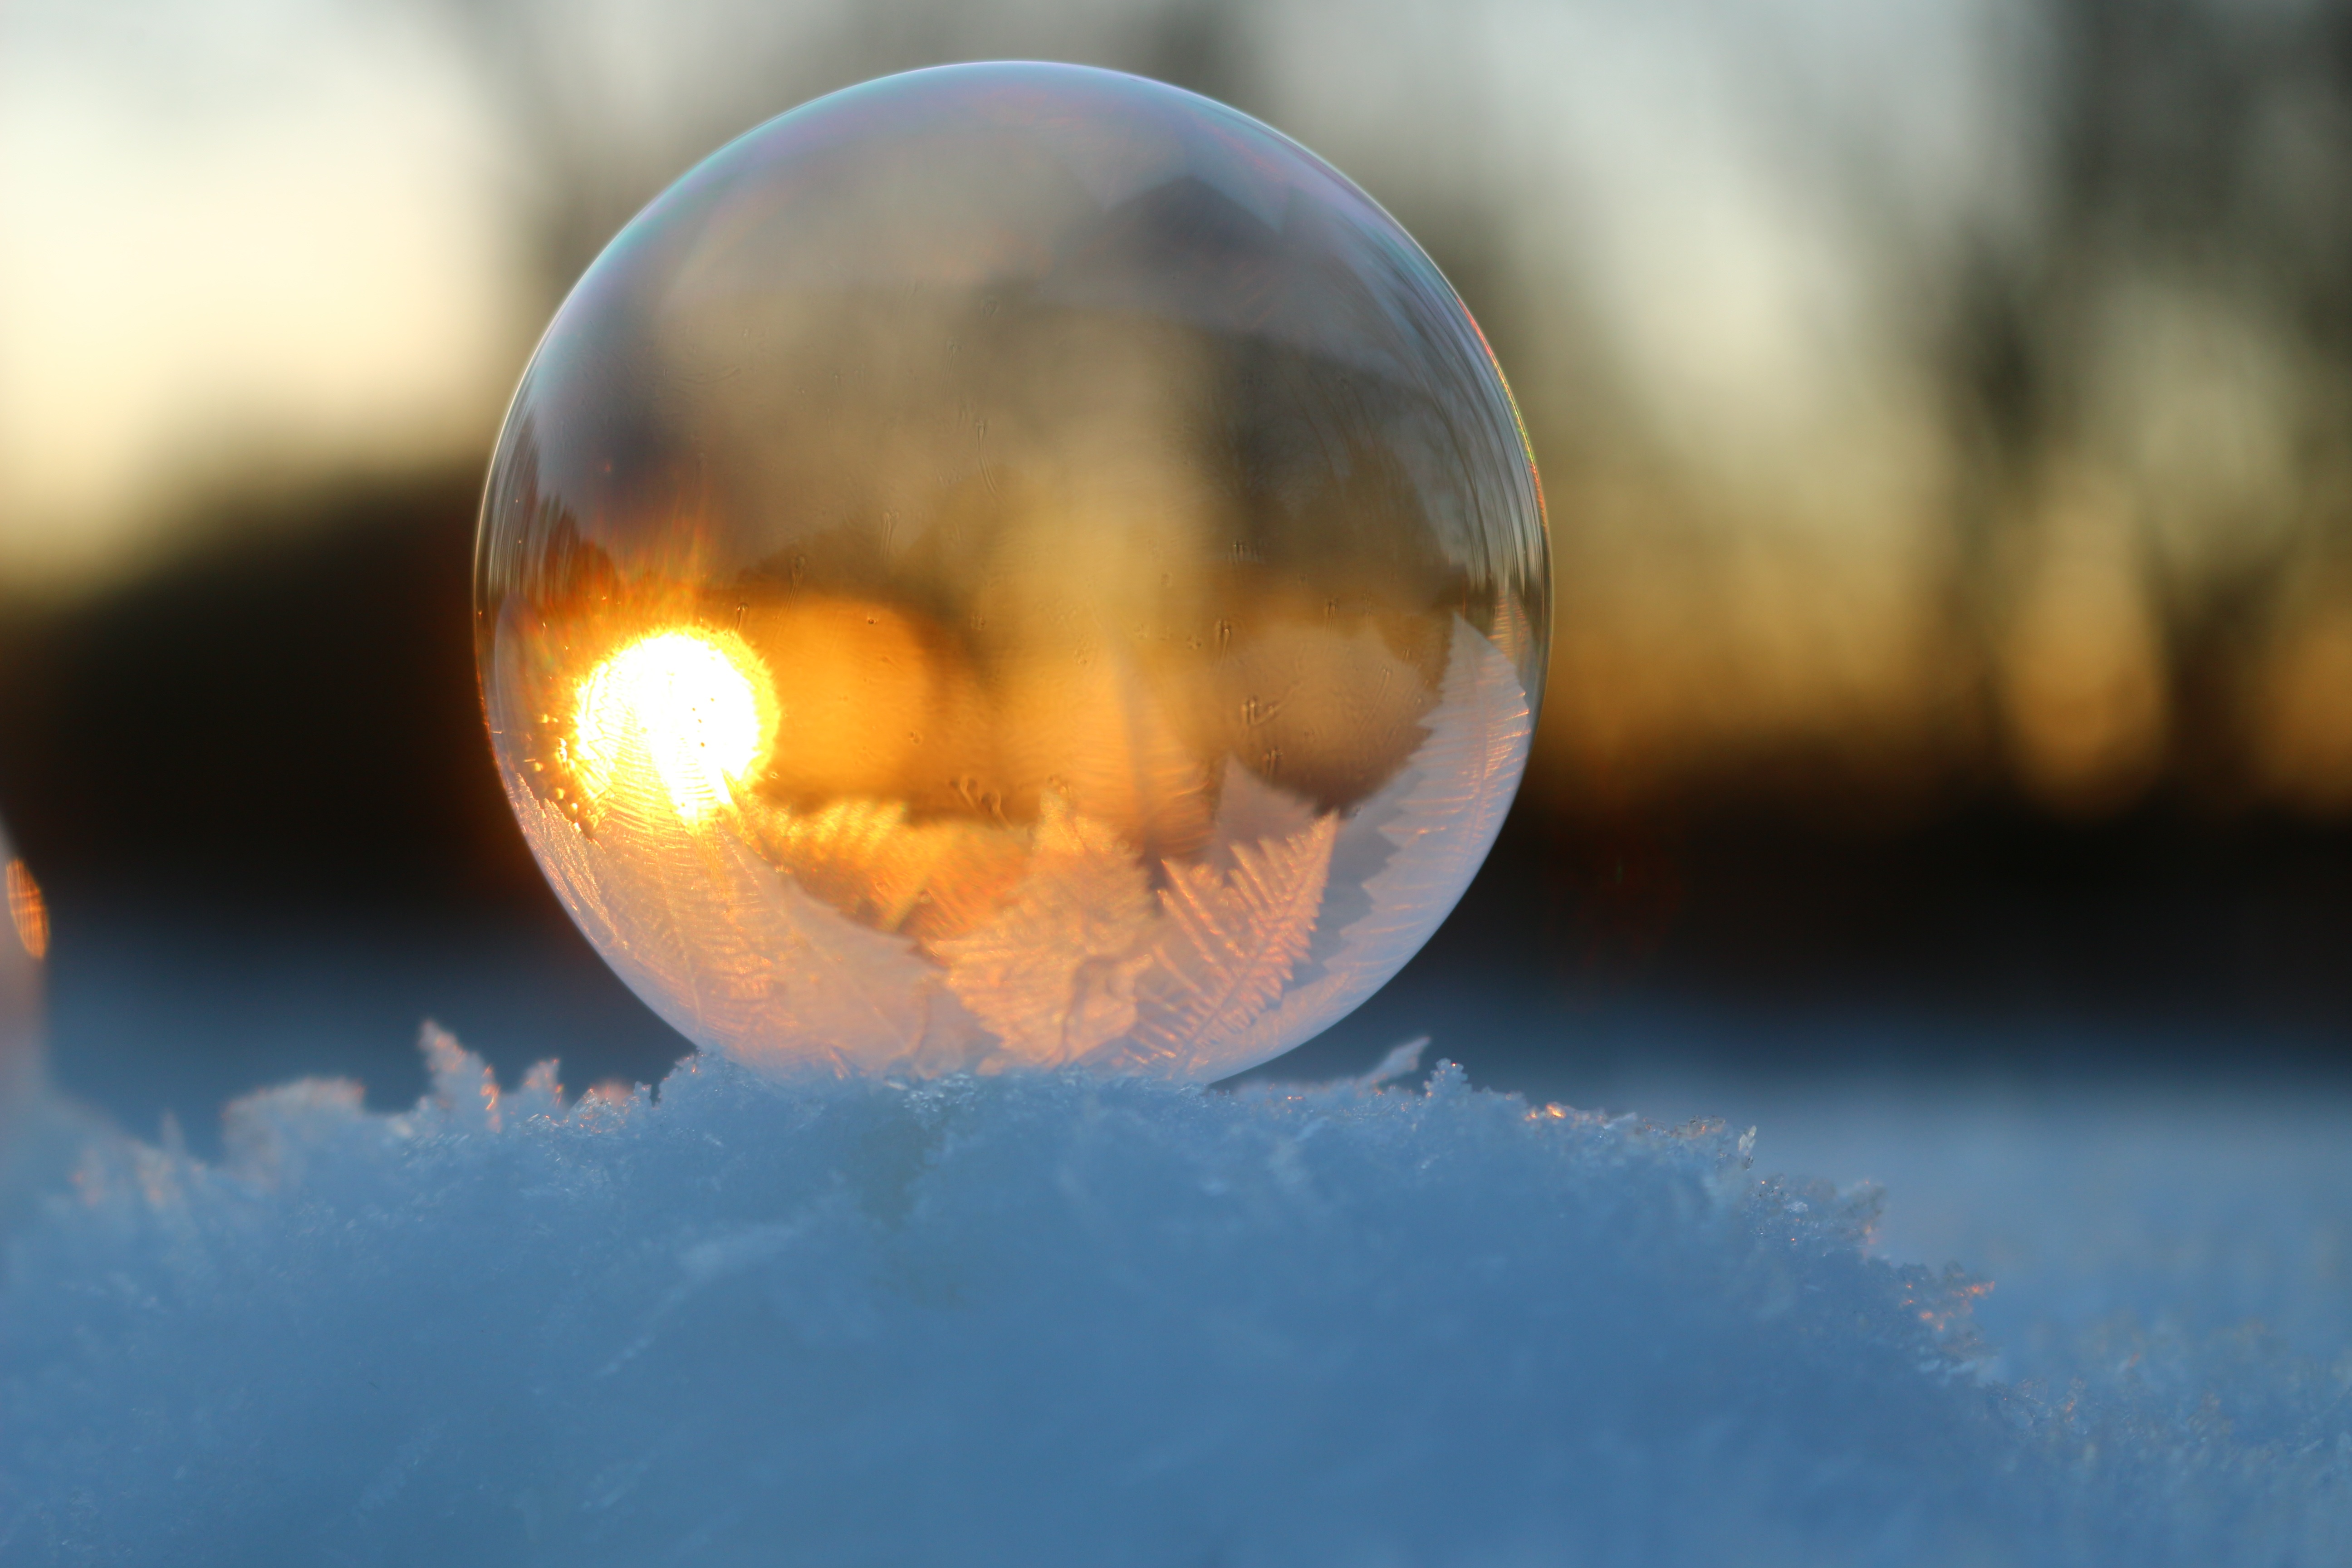
snow, cold, winter, light, photography, sunlight, morning, frost, atmosphere, reflection, color, frozen, blue, bubble, circle, close up, ball, sphere, frosted, soap bubble, shape, wintry, macro photography, frozen bubble, atmosphere of earth, computer wallpaper, liquid bubble, frosted soap bubble